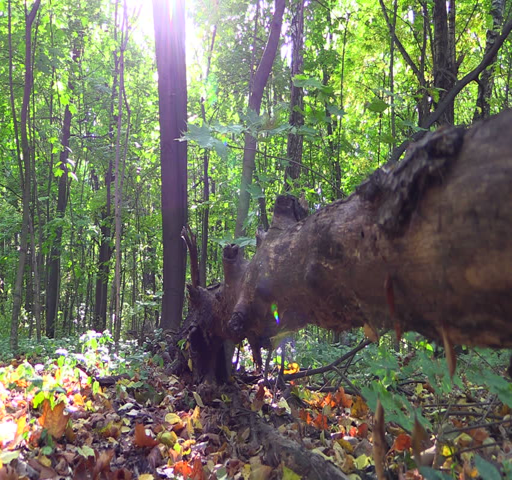
a large fallen tree lies in the autumn forest .